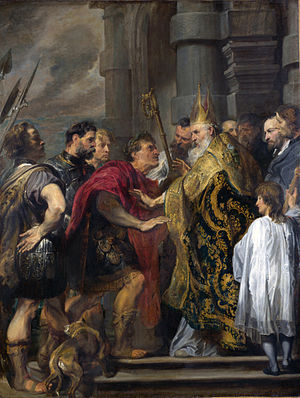
Theodosius den Store / Religion
Anthonis van Dyck: Skt. Ambrosius og kejser Theodosius.
Theodosius den Store eller Theodosius 1., var romersk kejser 379-395, og den sidste kejser, som regerede hele Romerriget.